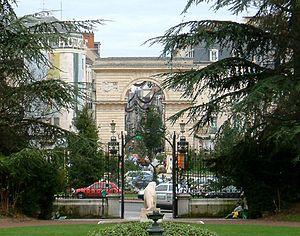
Square Darcy, Ours de Pompom et porte Guillaume, Dijon, Bourgogne, France
Dijon est une commune française, préfecture du département de la Côte-d'Or et chef-lieu de la région Bourgogne-Franche-Comté. Elle se situe entre le bassin parisien et le bassin rhodanien, sur l'axe Paris-Lyon-Méditerranée, à 310 kilomètres au sud-est de Paris et 190 kilomètres au nord de Lyon.